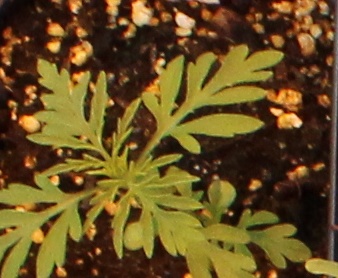
Label: Ragweed